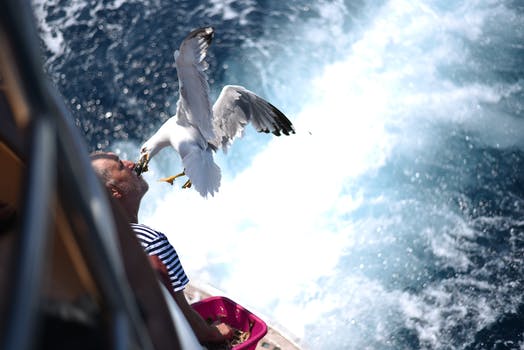
Label: No Watermark